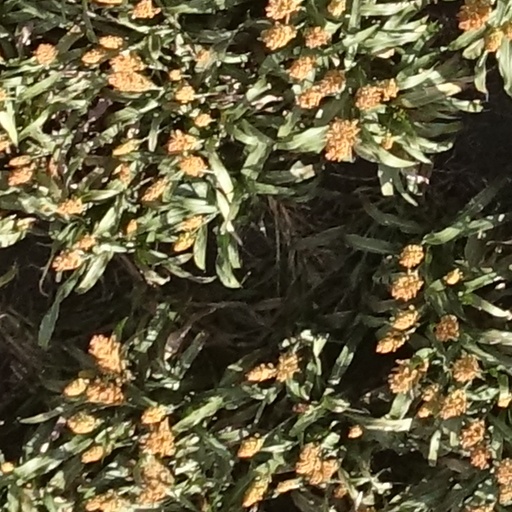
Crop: sorghum